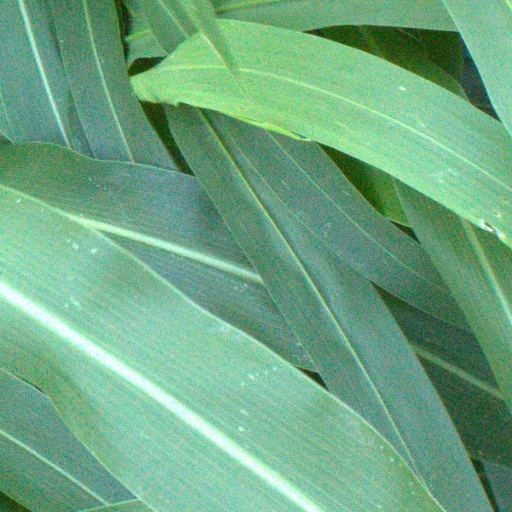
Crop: sorghum